MEKO 200

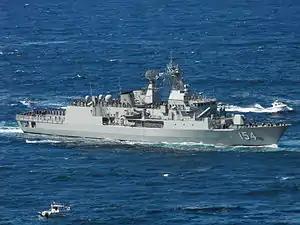
, an MEKO 200 type frigate of the Royal Australian Navy.

Ten MEKO 200 frigates were built to the "Anzac"-class design: eight for the Royal Australian Navy, and two for the Royal New Zealand Navy.